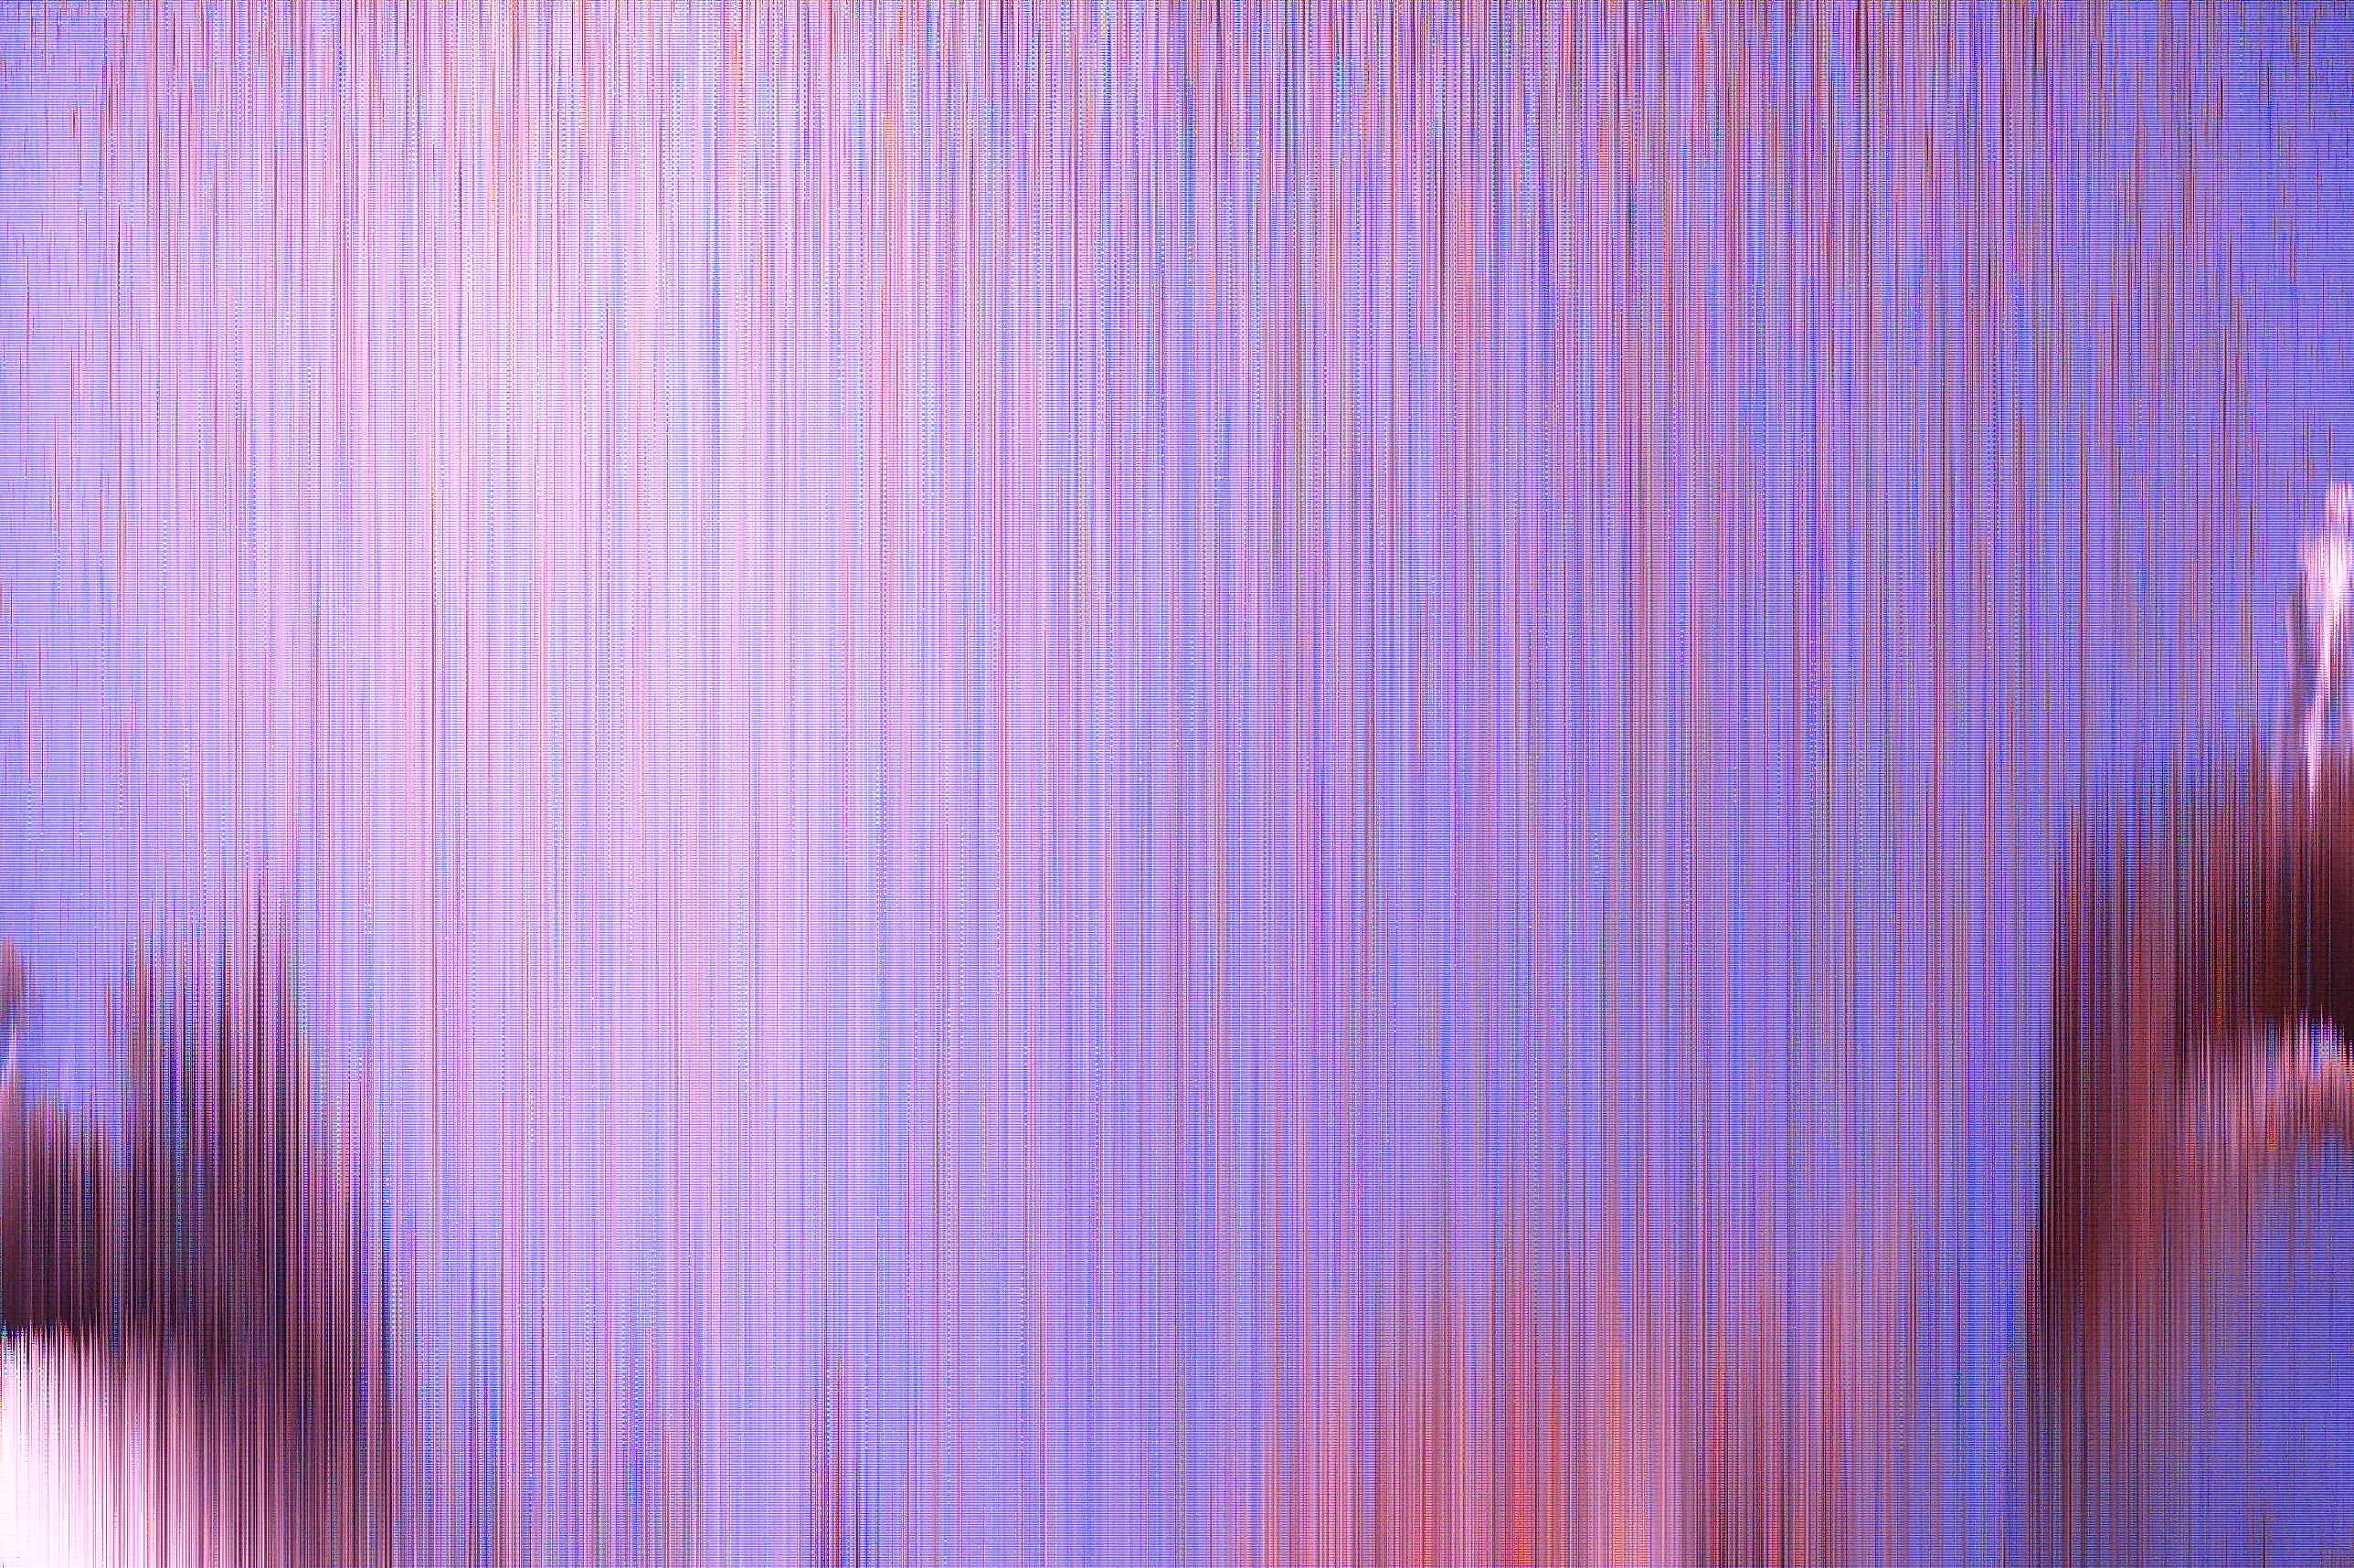
light, abstract, sunlight, texture, purple, line, color, artistic, curtain, blue, pink, lighting, material, drip, interior design, textile, stage, design, shape, window covering, window treatment